Kieran Gibbs

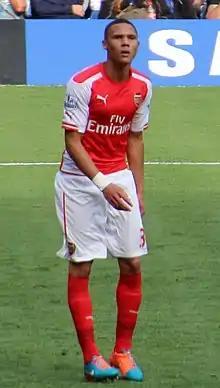
Gibbs with Arsenal in 2014

Kieran James Ricardo Gibbs (born 26 September 1989) is an English former professional footballer who played as a left-back.